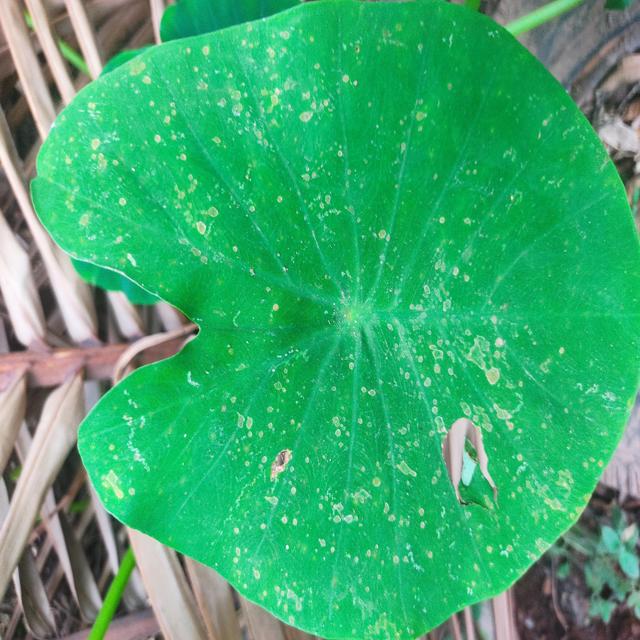
Label: Early_Blight